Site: brandenburg
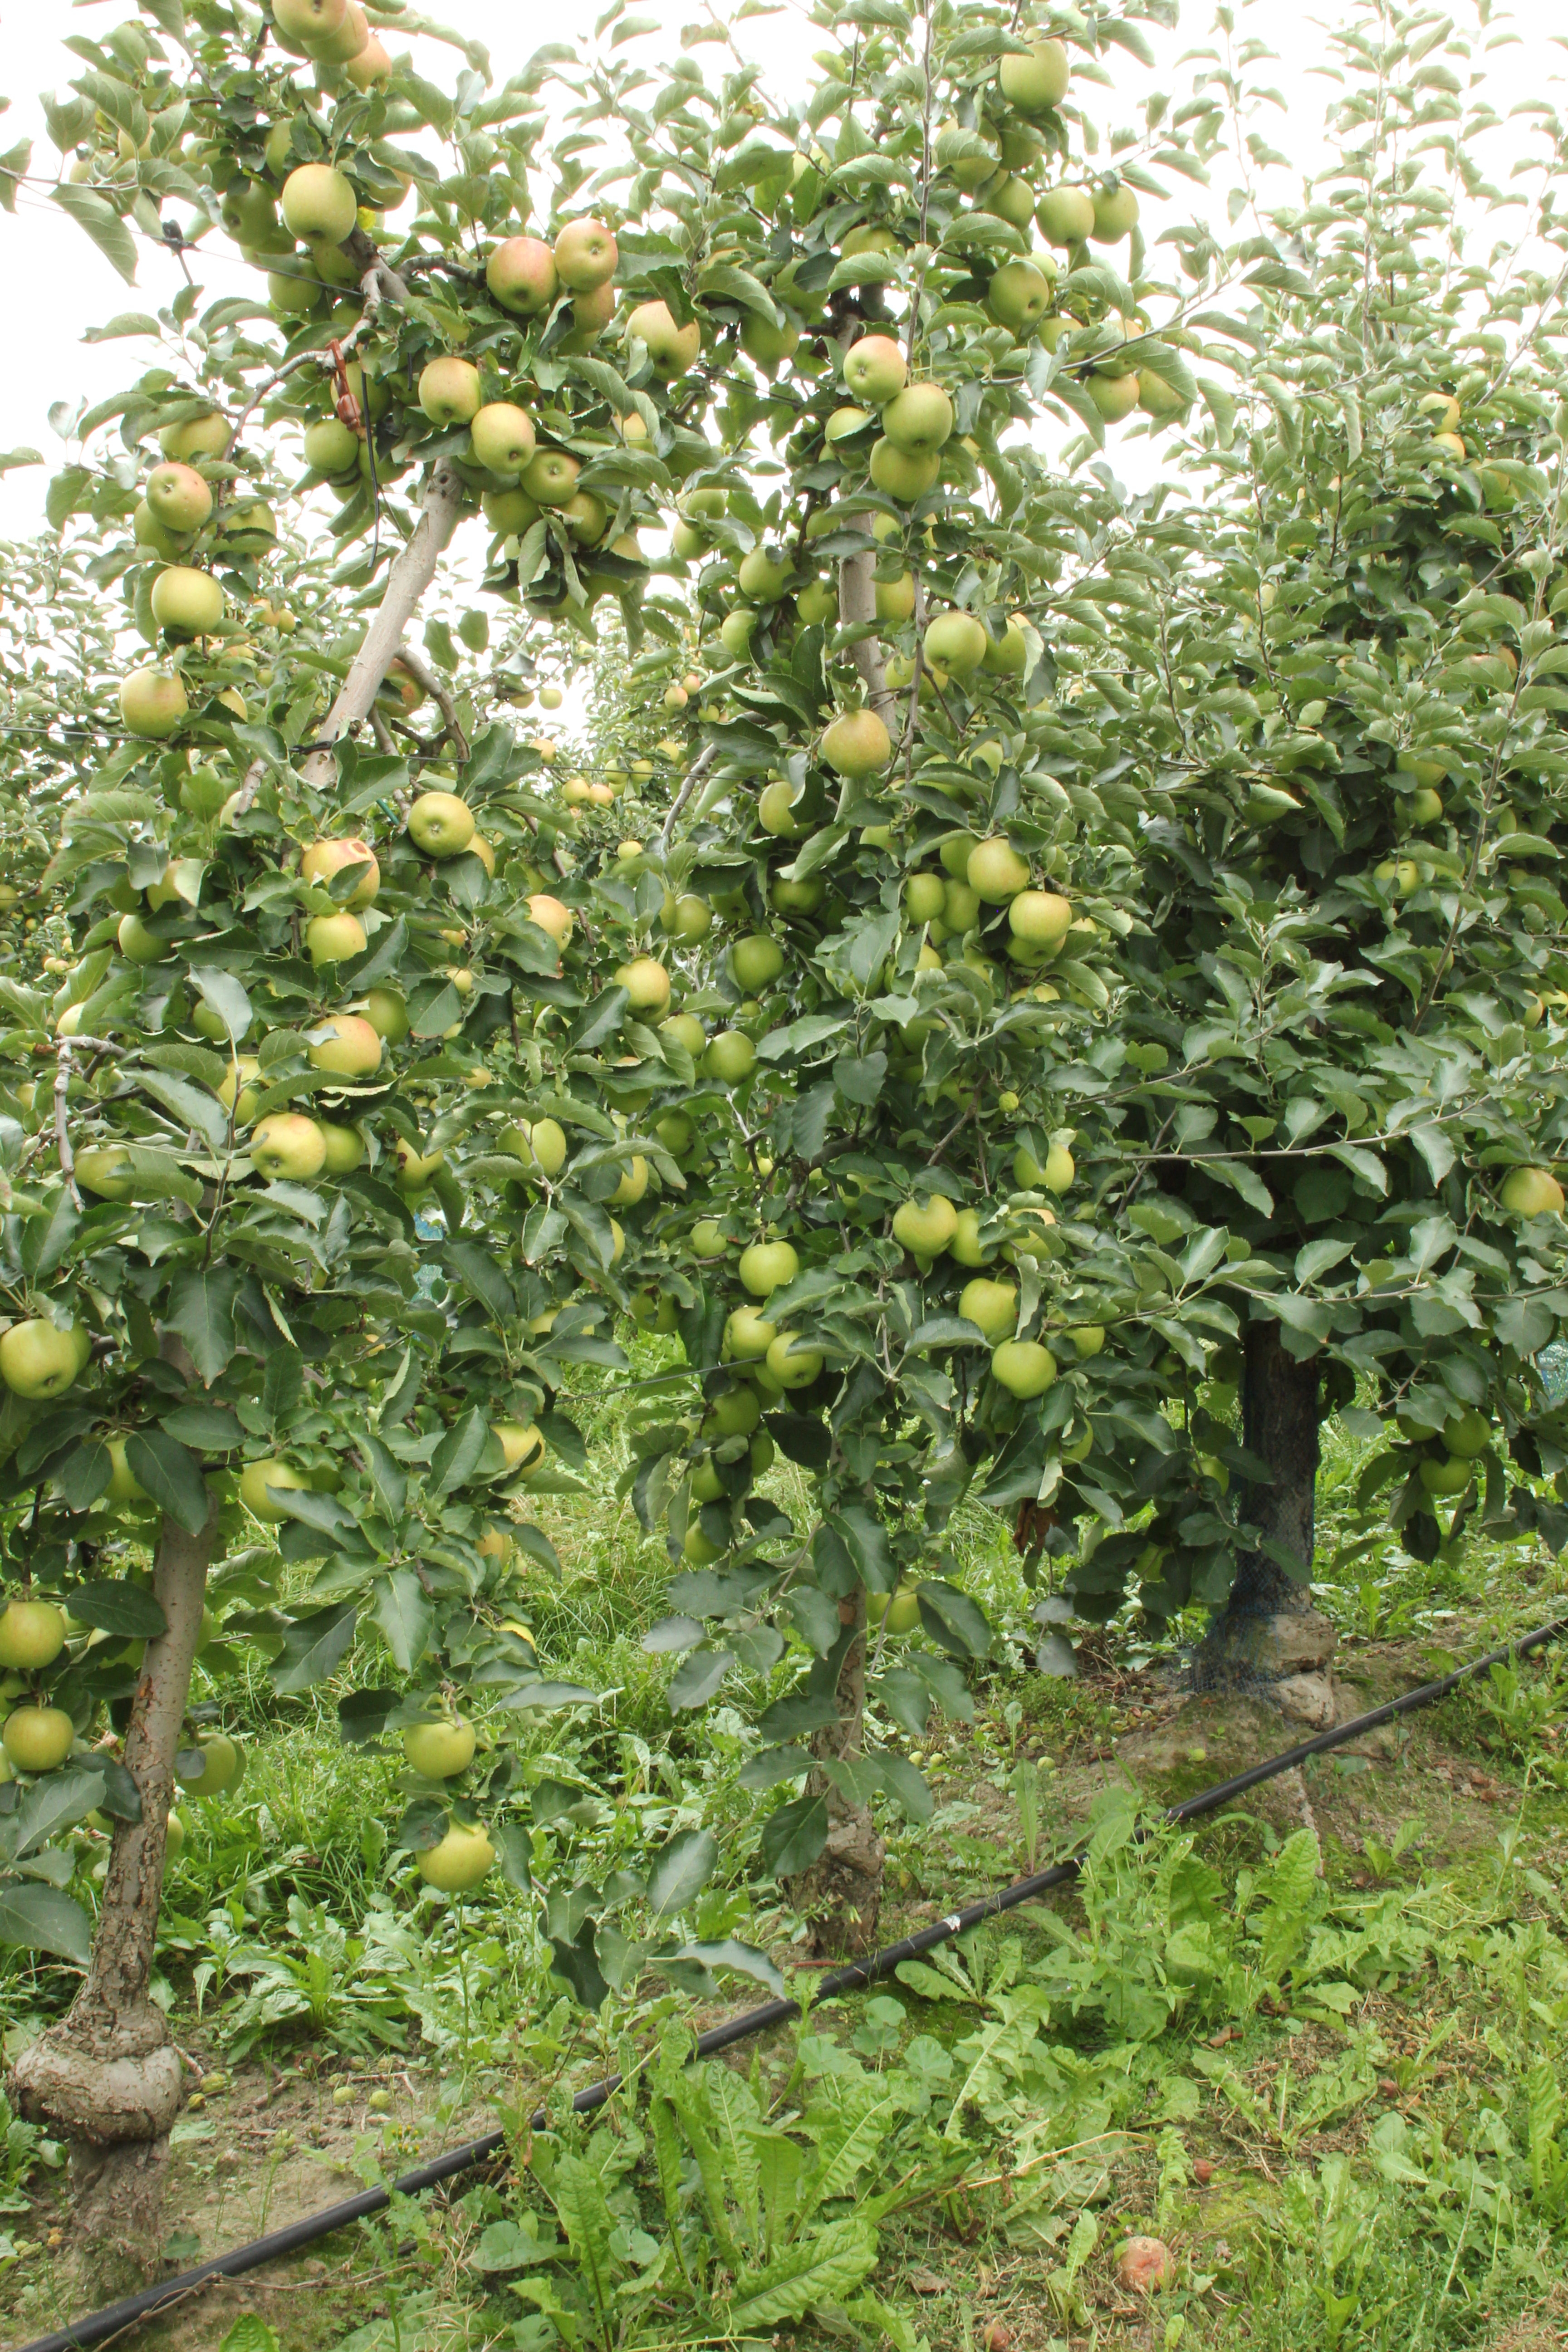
Growth stage (BBCH 87): Maturity of fruit and seed